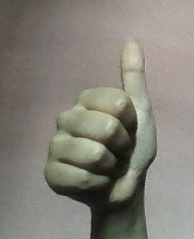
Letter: aleff